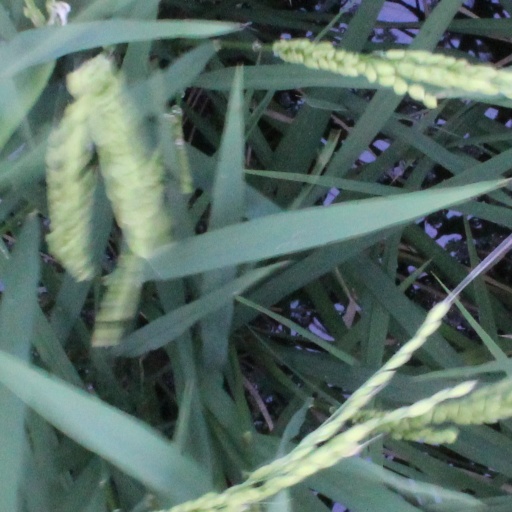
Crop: rice